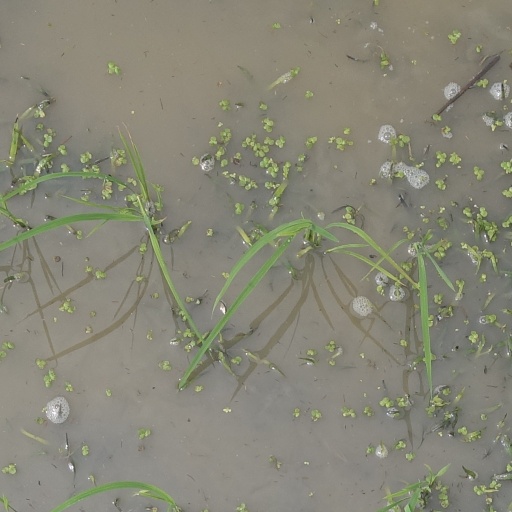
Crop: rice